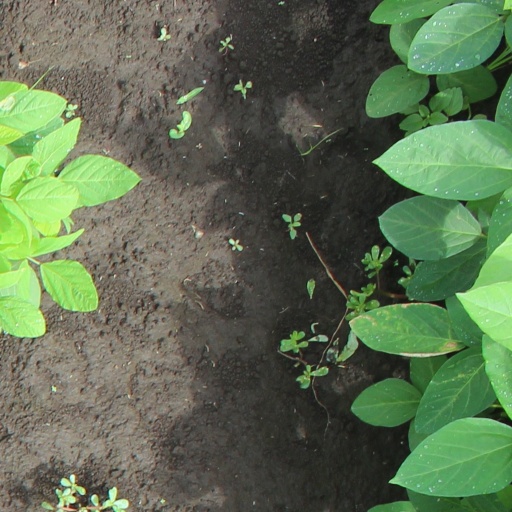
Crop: soybean